Sas of Moldavia

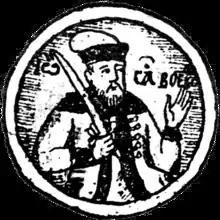

Sas was, according to the Slavo-Romanian chronicles, the second "voivode" of Moldavia ("c." 1353/1360 – "c." 1357/1364). He followed his father Dragoş who had been sent to Moldavia as a representative of king Louis I of Hungary to establish a line of defense against the Golden Horde. All chronicles show that he reigned four years.